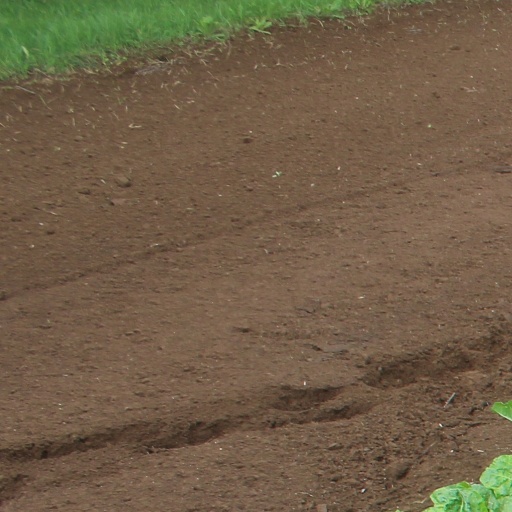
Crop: sugar beet